Saturn Corporation

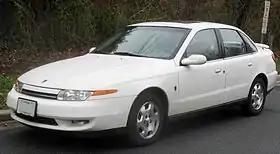
2000–2002 Saturn L-Series

Saturn's first compact crossover SUV was introduced in 2001 for the 2002 model year as the Vue based on a globally used GM design. In 2002 for the 2003 model year, Saturn introduced the ION as a replacement for the S-Series. In 2004 for the 2005 model year Saturn began selling the Relay, a minivan and the first Saturn based on similar models from other GM brands. That same year, the L-Series was discontinued. The Sky roadster was introduced in 2006 as a 2007 model.